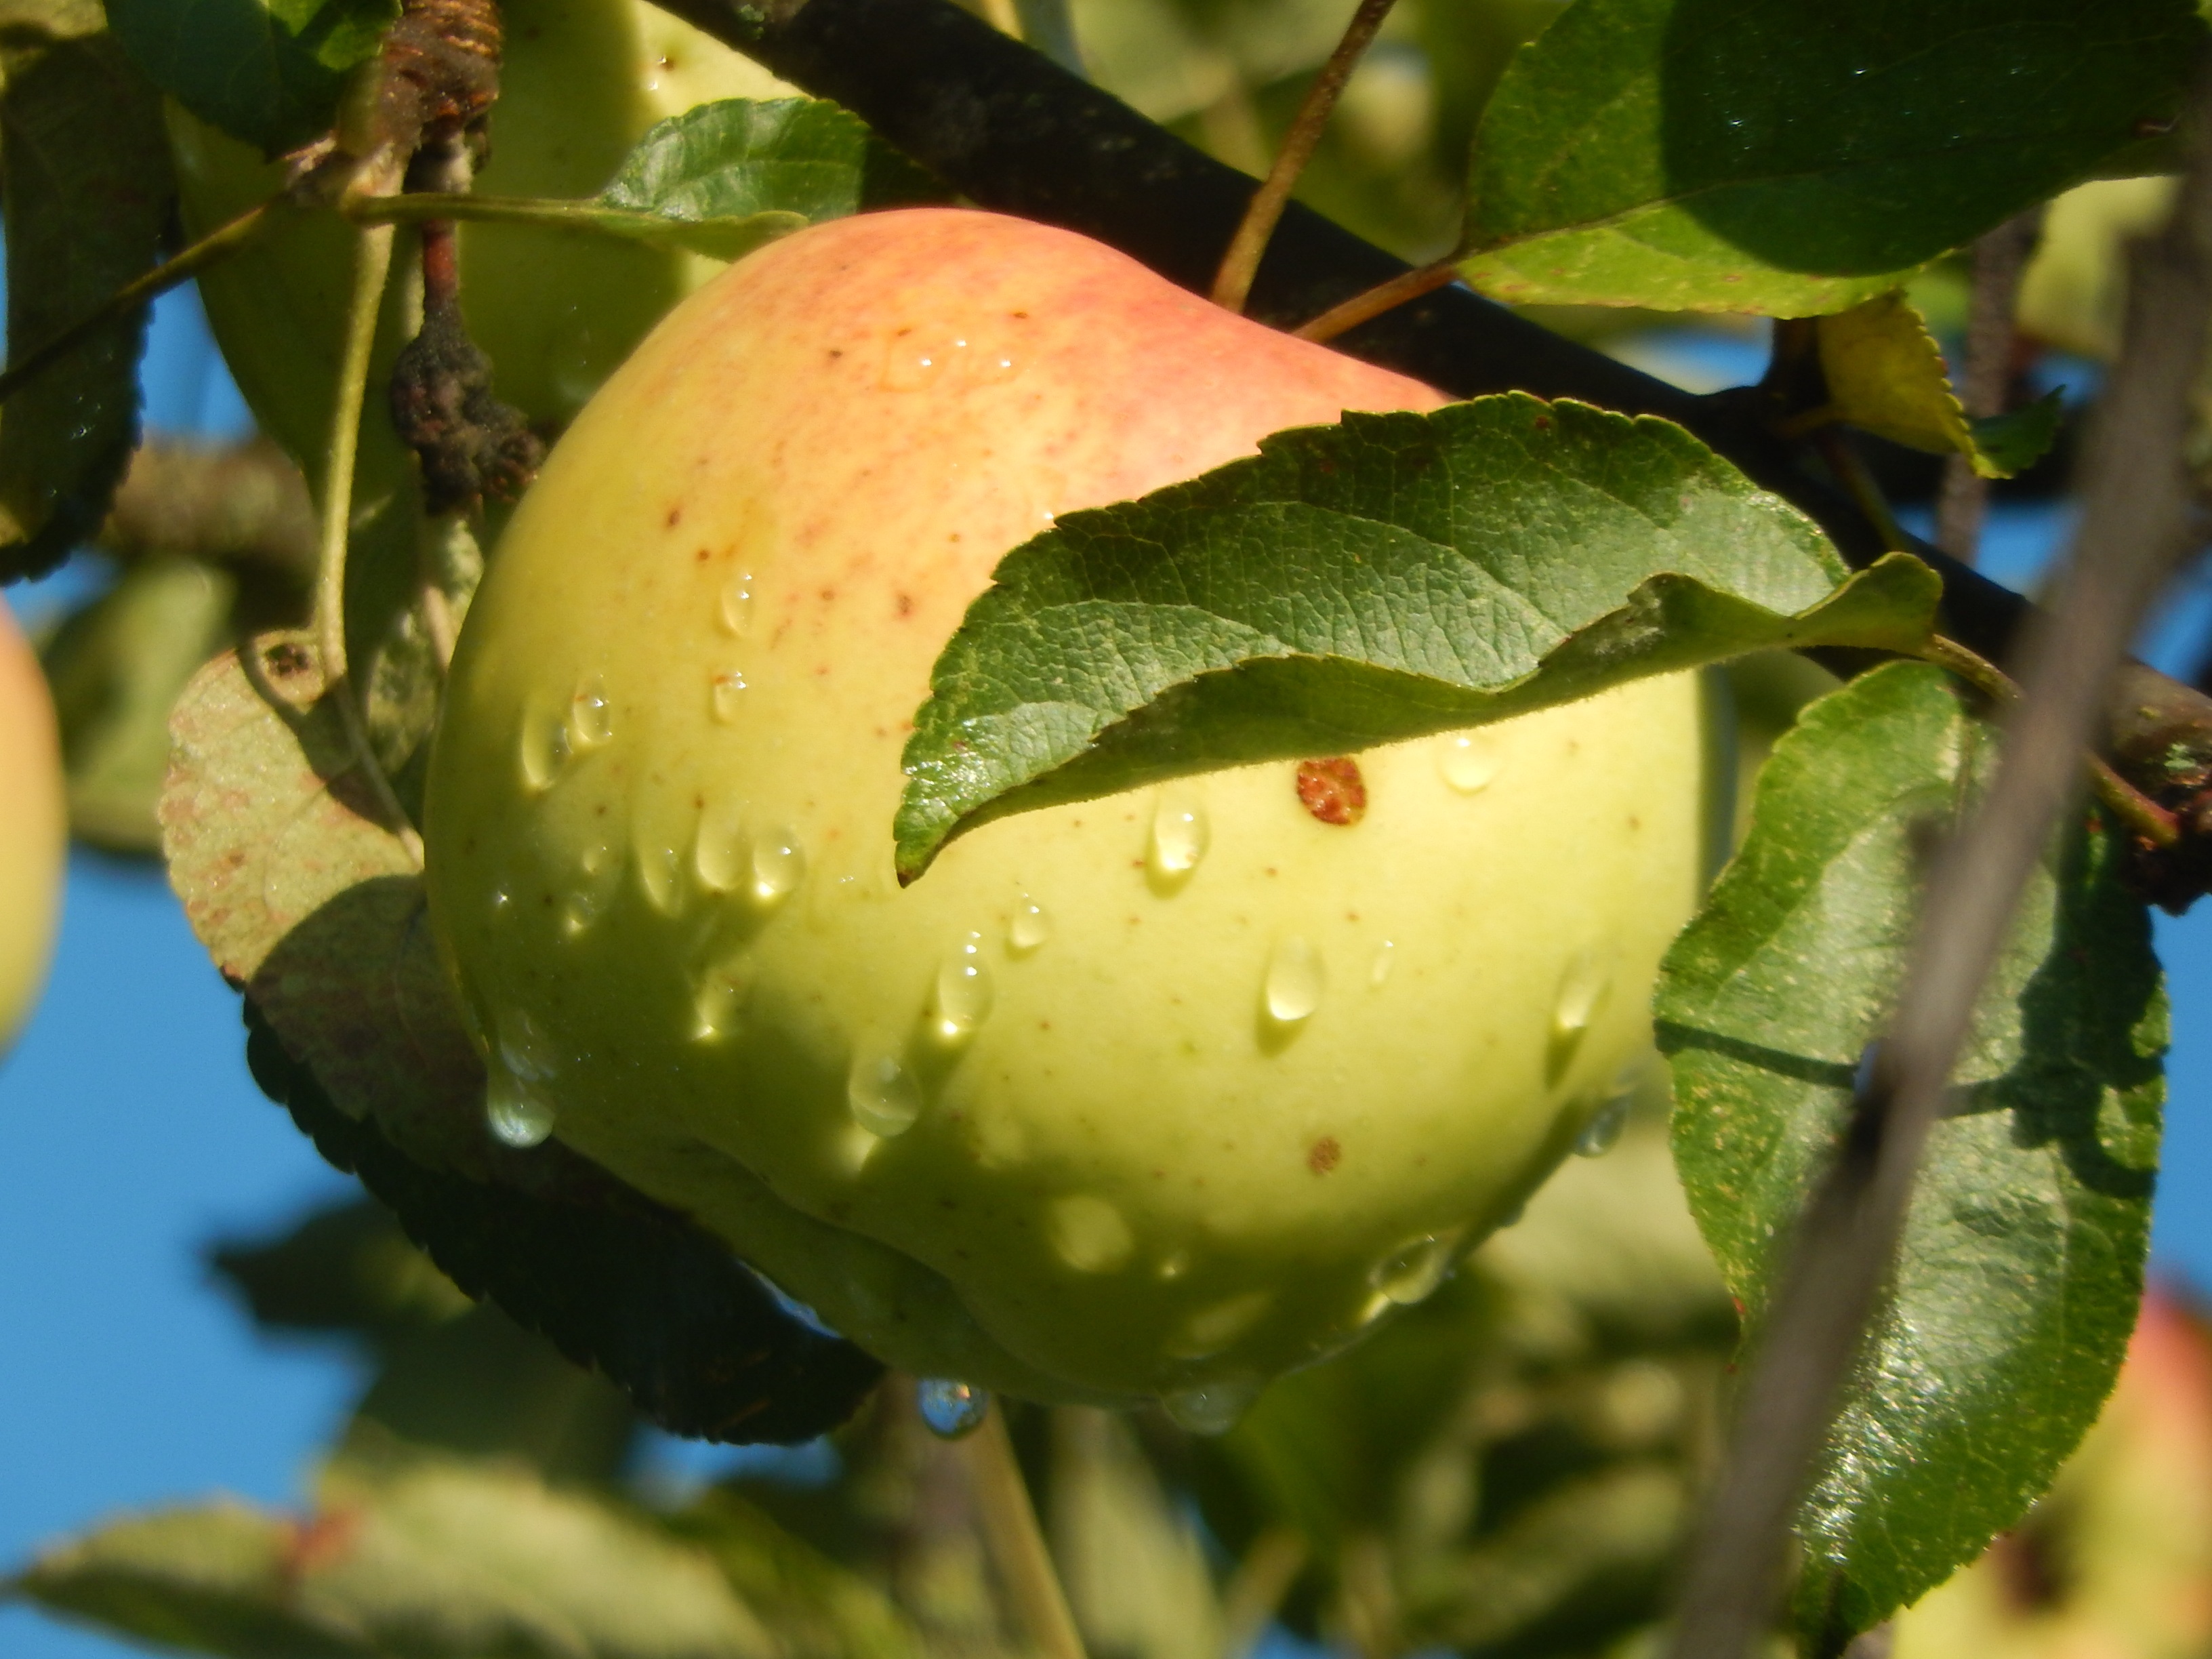
apple, tree, nature, branch, plant, fruit, leaf, flower, food, green, produce, evergreen, botany, garden, flora, shrub, macro photography, flowering plant, rose family, land plant